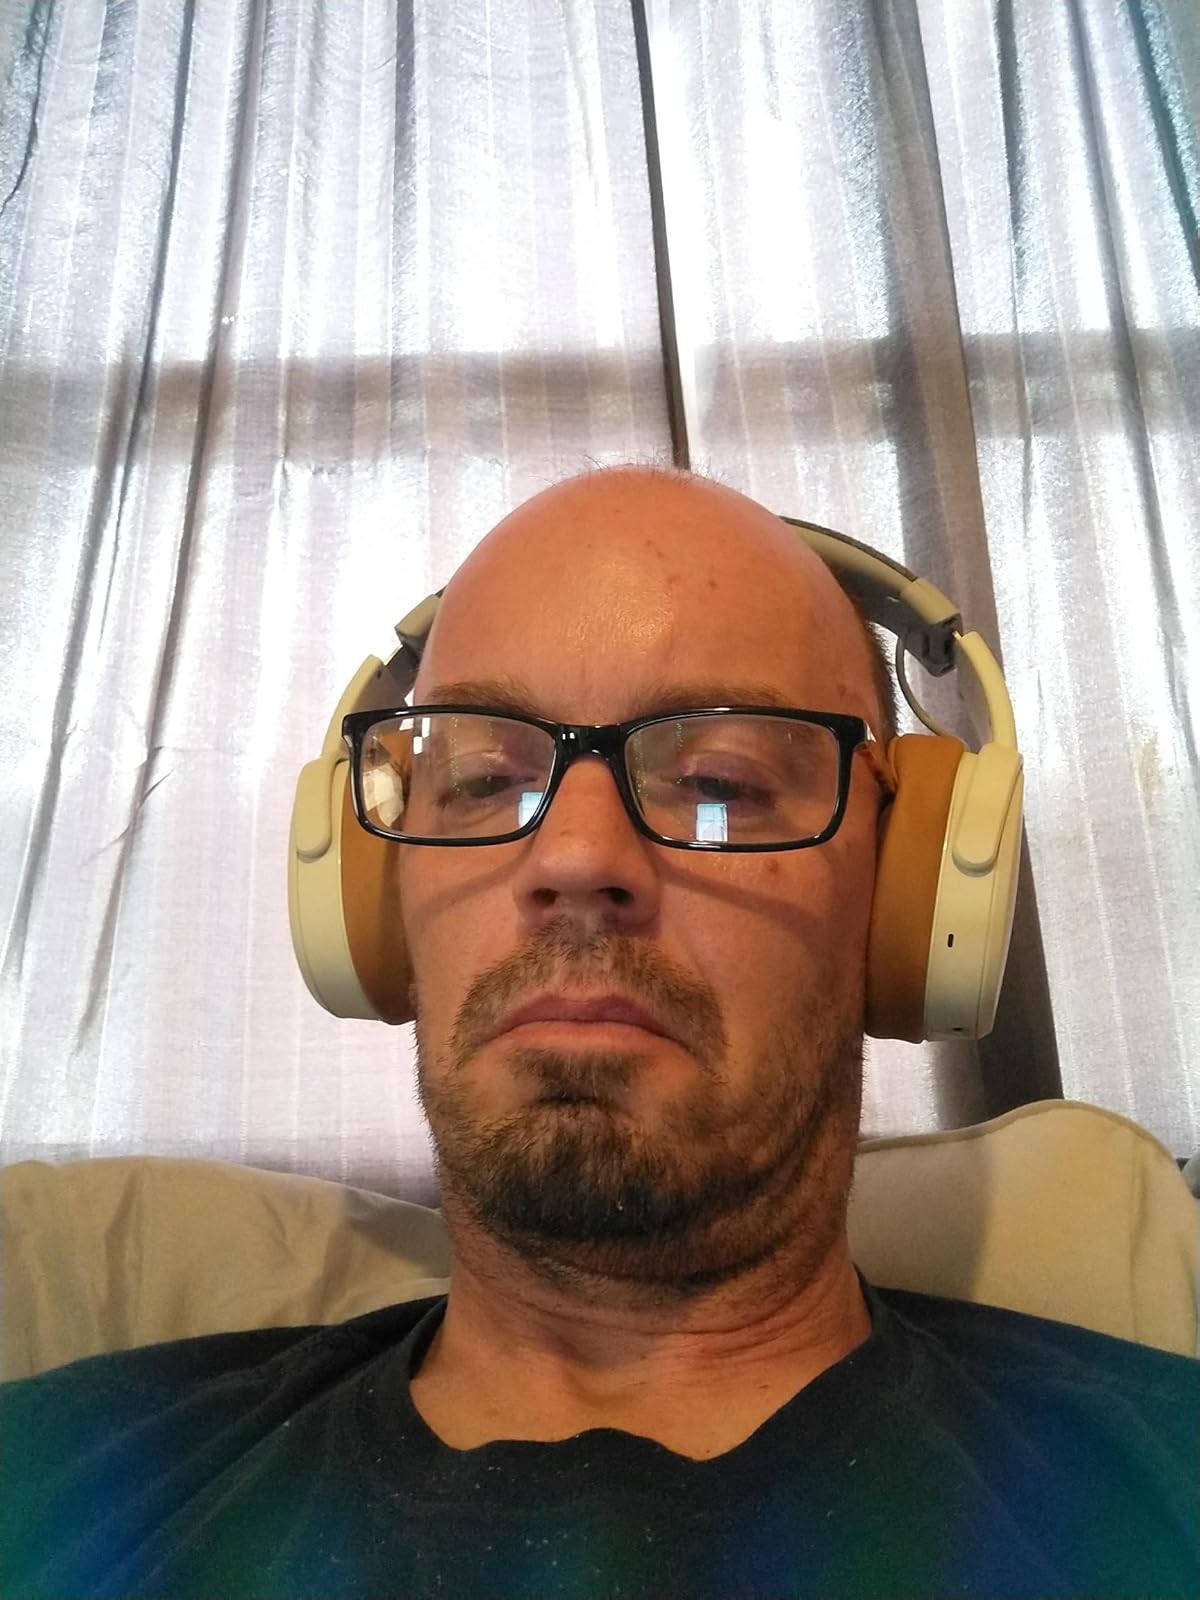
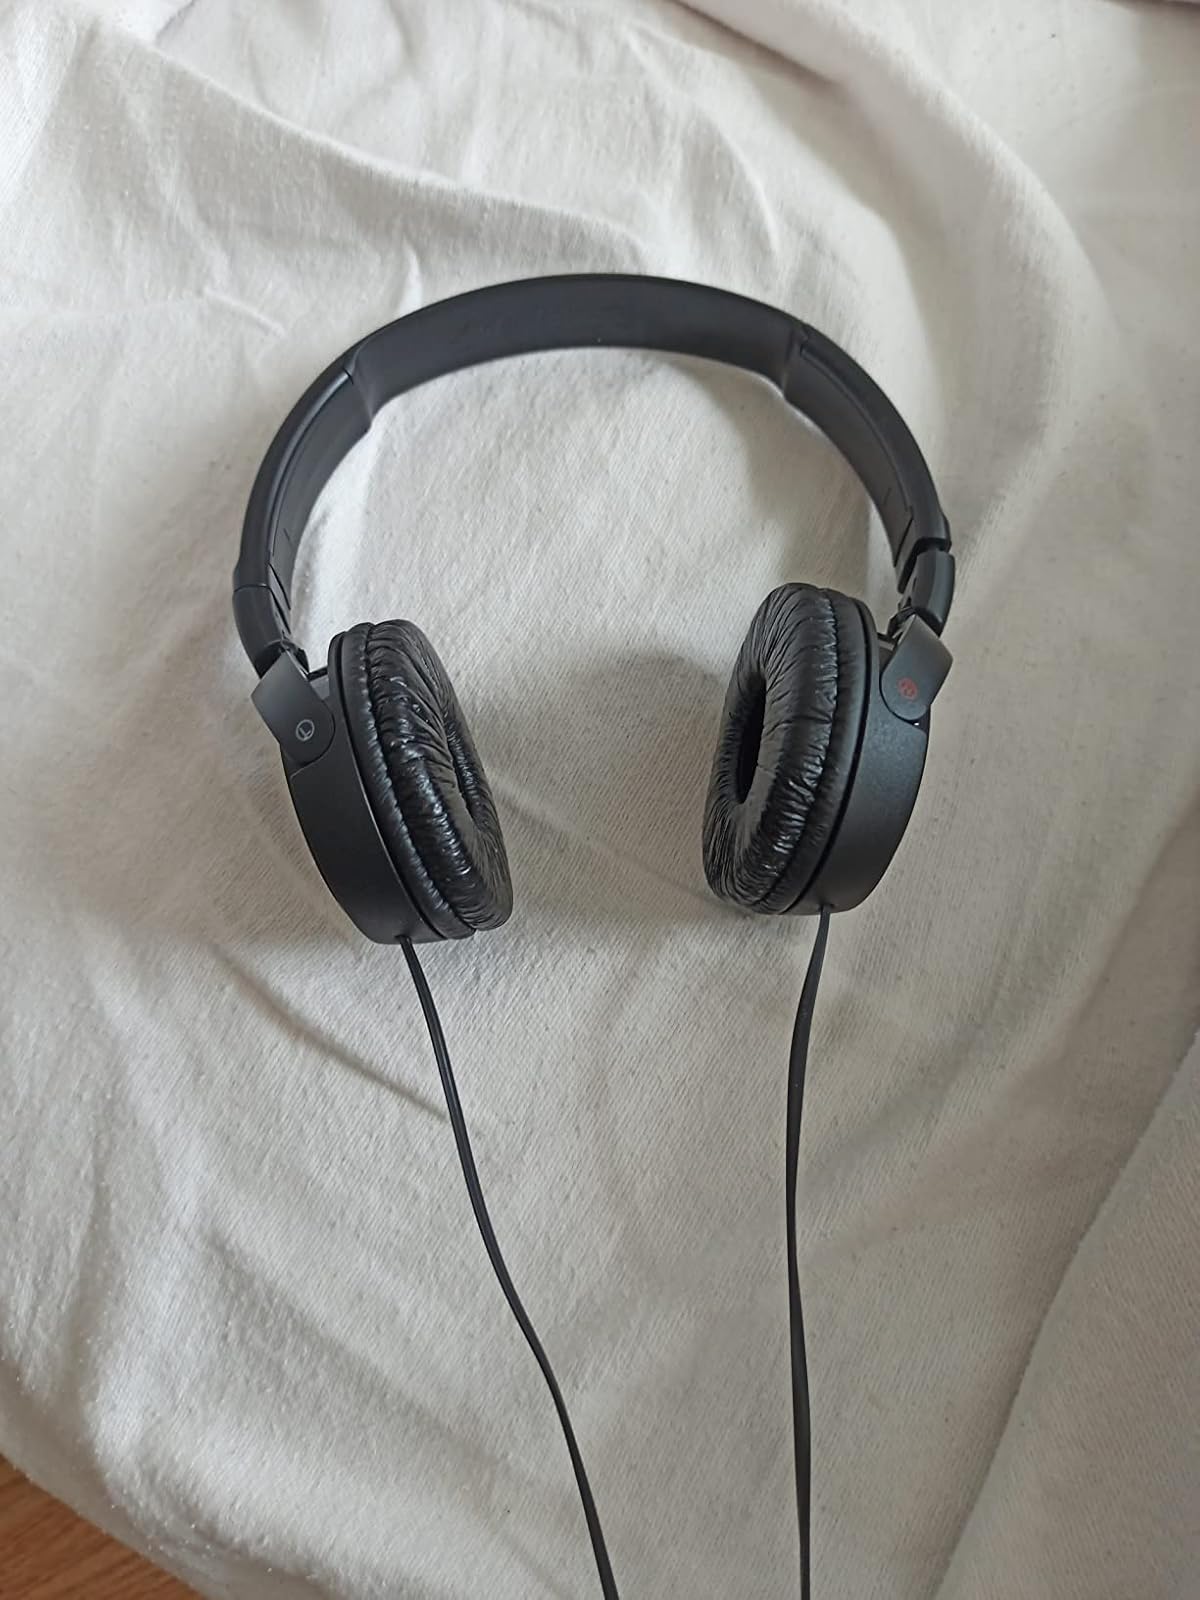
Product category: headphones
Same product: no